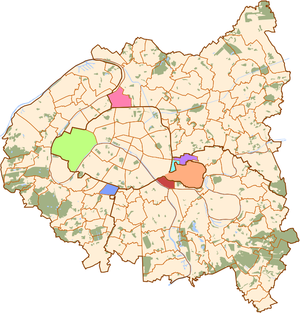
Stades du fr:CA Paris
Le Cercle athlétique de Paris-Charenton, abrégé en CAP-Charenton, est un club de football français fondé en 1896 sous le nom de Nationale de Saint-Mandé. Il emménage en 1905 au stade de Charentonneau à Maisons-Alfort, commune tout proche de Paris située dans le département de la Seine. Renommé en 1905 en Cercle Athlétique de Paris, c'est sous ce nom que le club obtient ses plus grands succès jusque dans les années 1920.